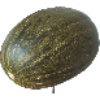
Label: melon_piel_de_sapo